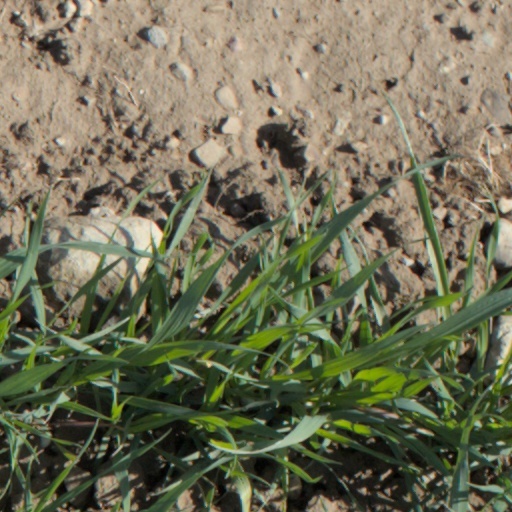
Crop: wheat